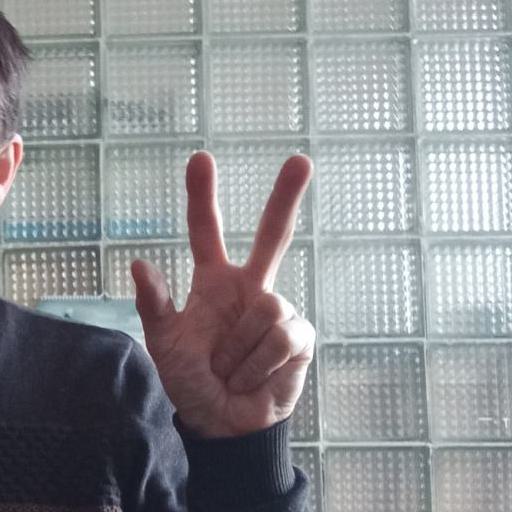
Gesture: three2